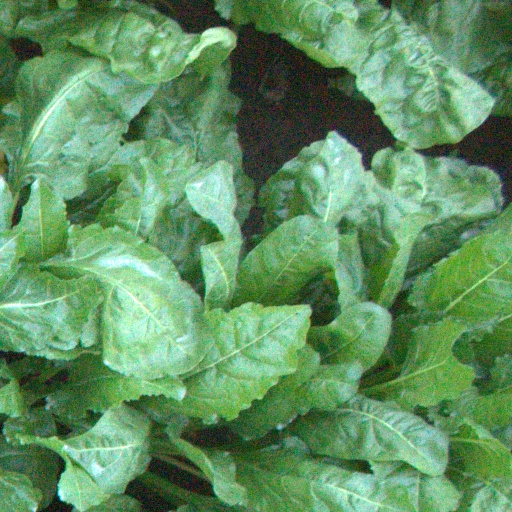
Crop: sugar beet